Heo Hwang-ok

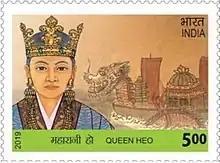
A commemorative Rs. 5.00 postage stamp on Queen Heo Hwang-ok was issued by India in 2019.

Heo Hwang-ok (32AD – 189AD) also known as Empress Boju, was a legendary queen mentioned in "Samguk yusa", a 13th-century Korean chronicle. According to "Samguk Yusa", she became the wife of King Suro of Geumgwan Gaya at the age of 16, after having arrived by boat from a distant kingdom called "Ayuta" with many theorizing it to be located in India or sometimes Thailand. There is a tomb in Gimhae, South Korea, that is believed to be hers, and a memorial in Ayodhya, India, built in 2020.